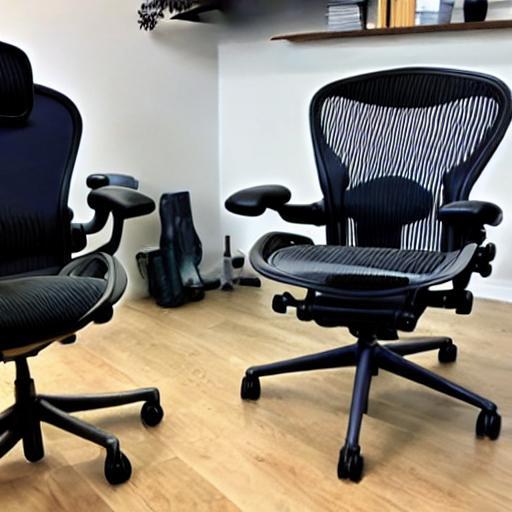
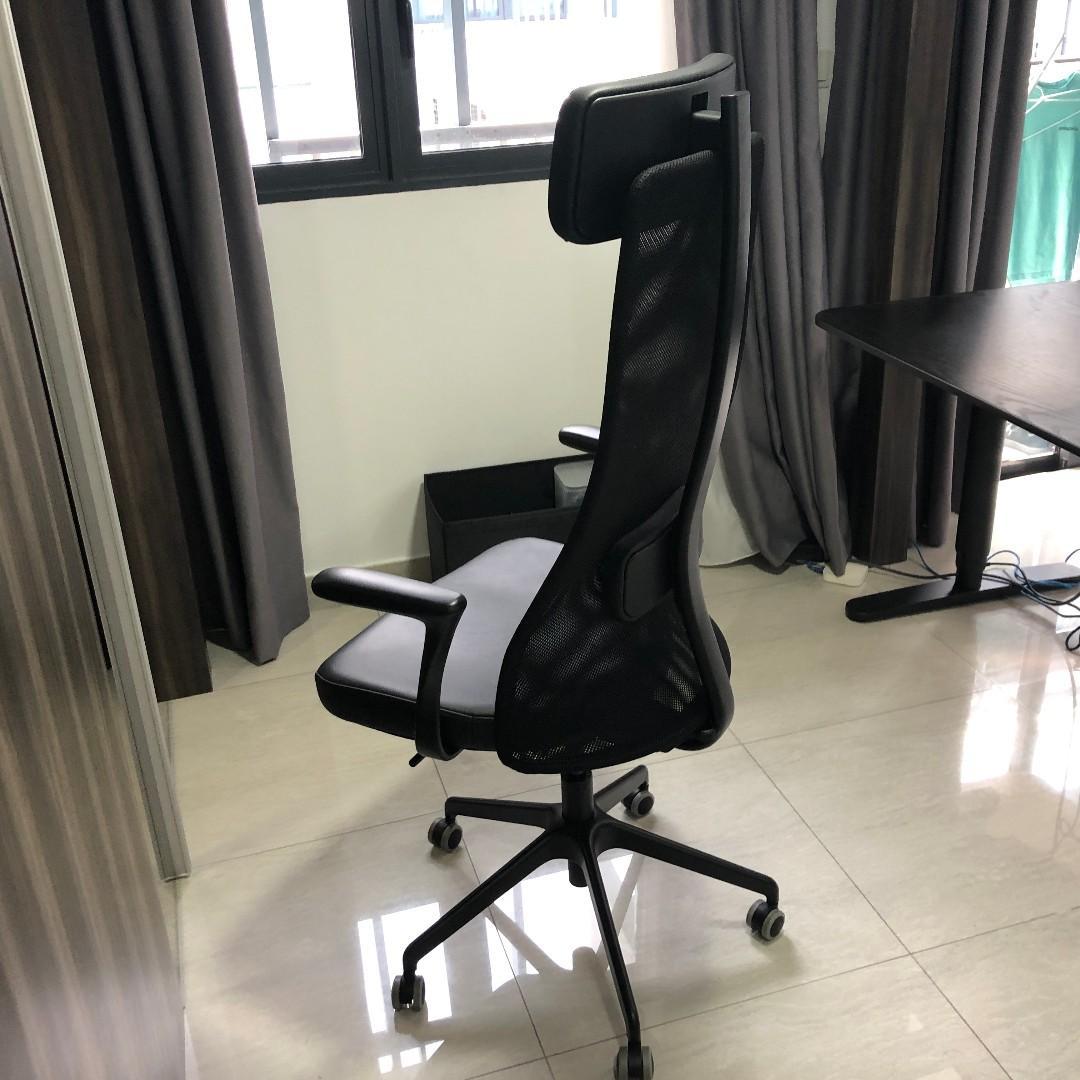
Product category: items_chair
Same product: no